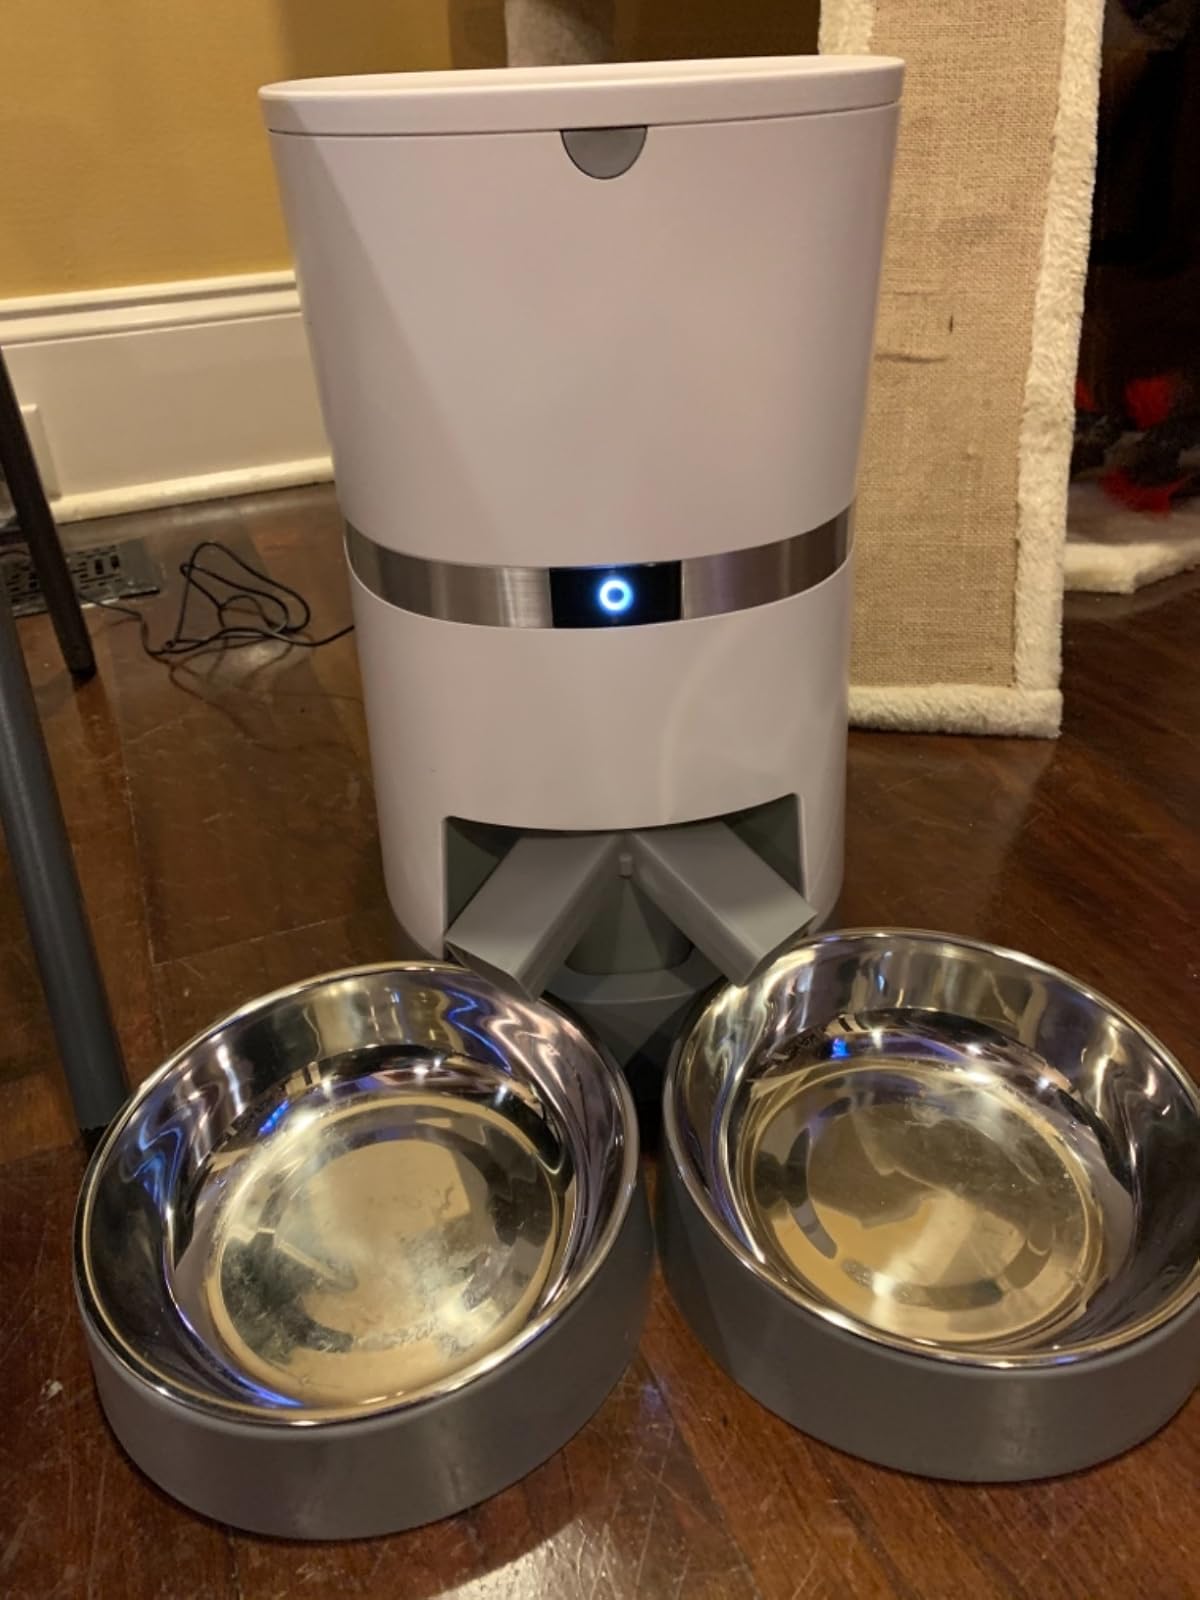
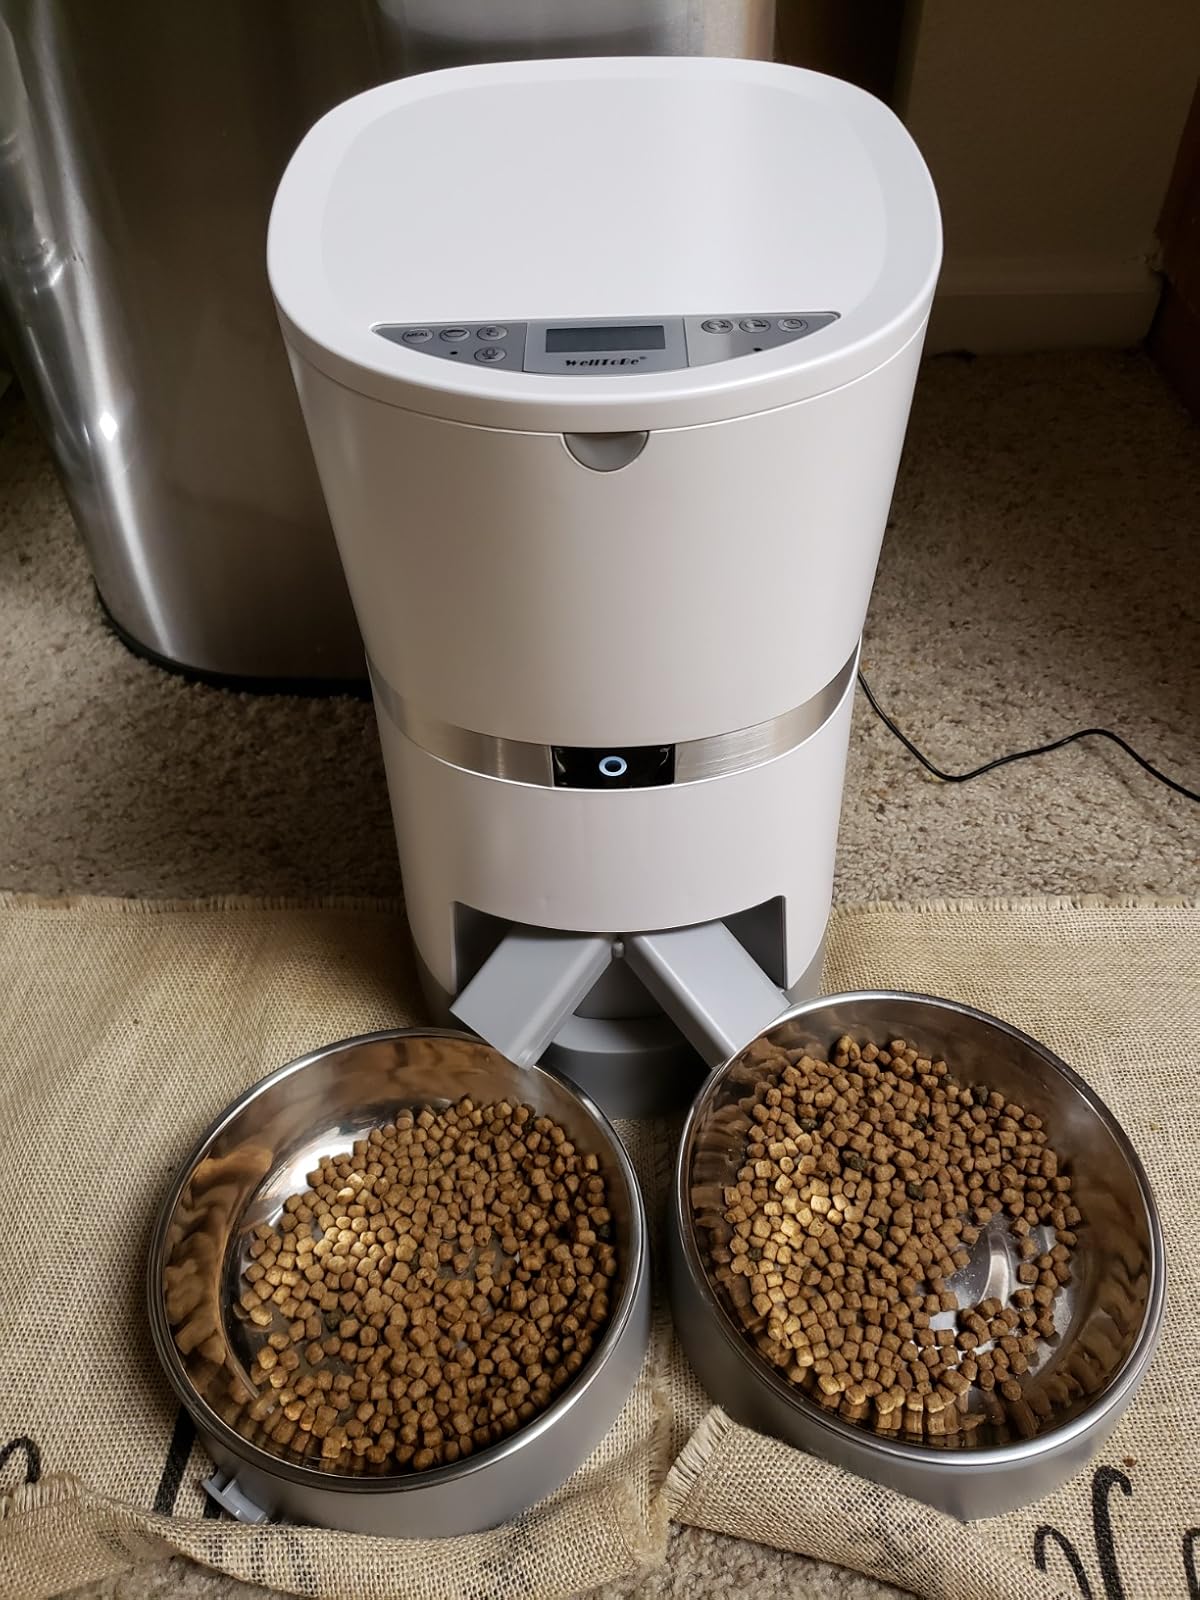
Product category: items_feeder
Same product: yes